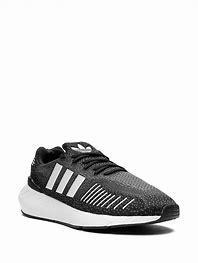
Brand: Adidas
Model: Swift Run 22